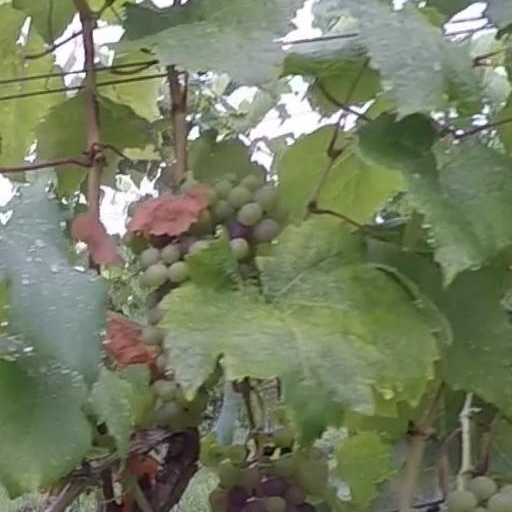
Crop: grape